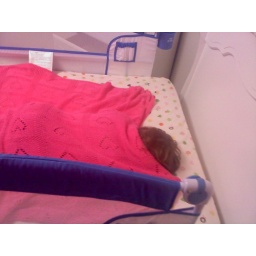
omg first night in the big girl bed